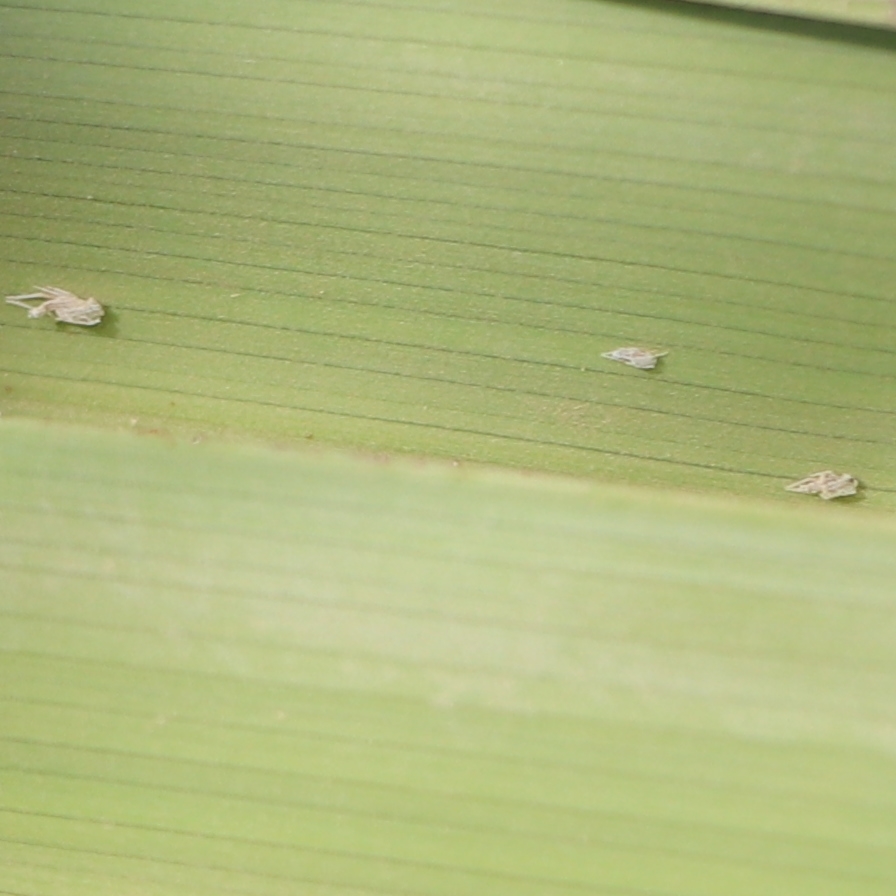
Label: Bug